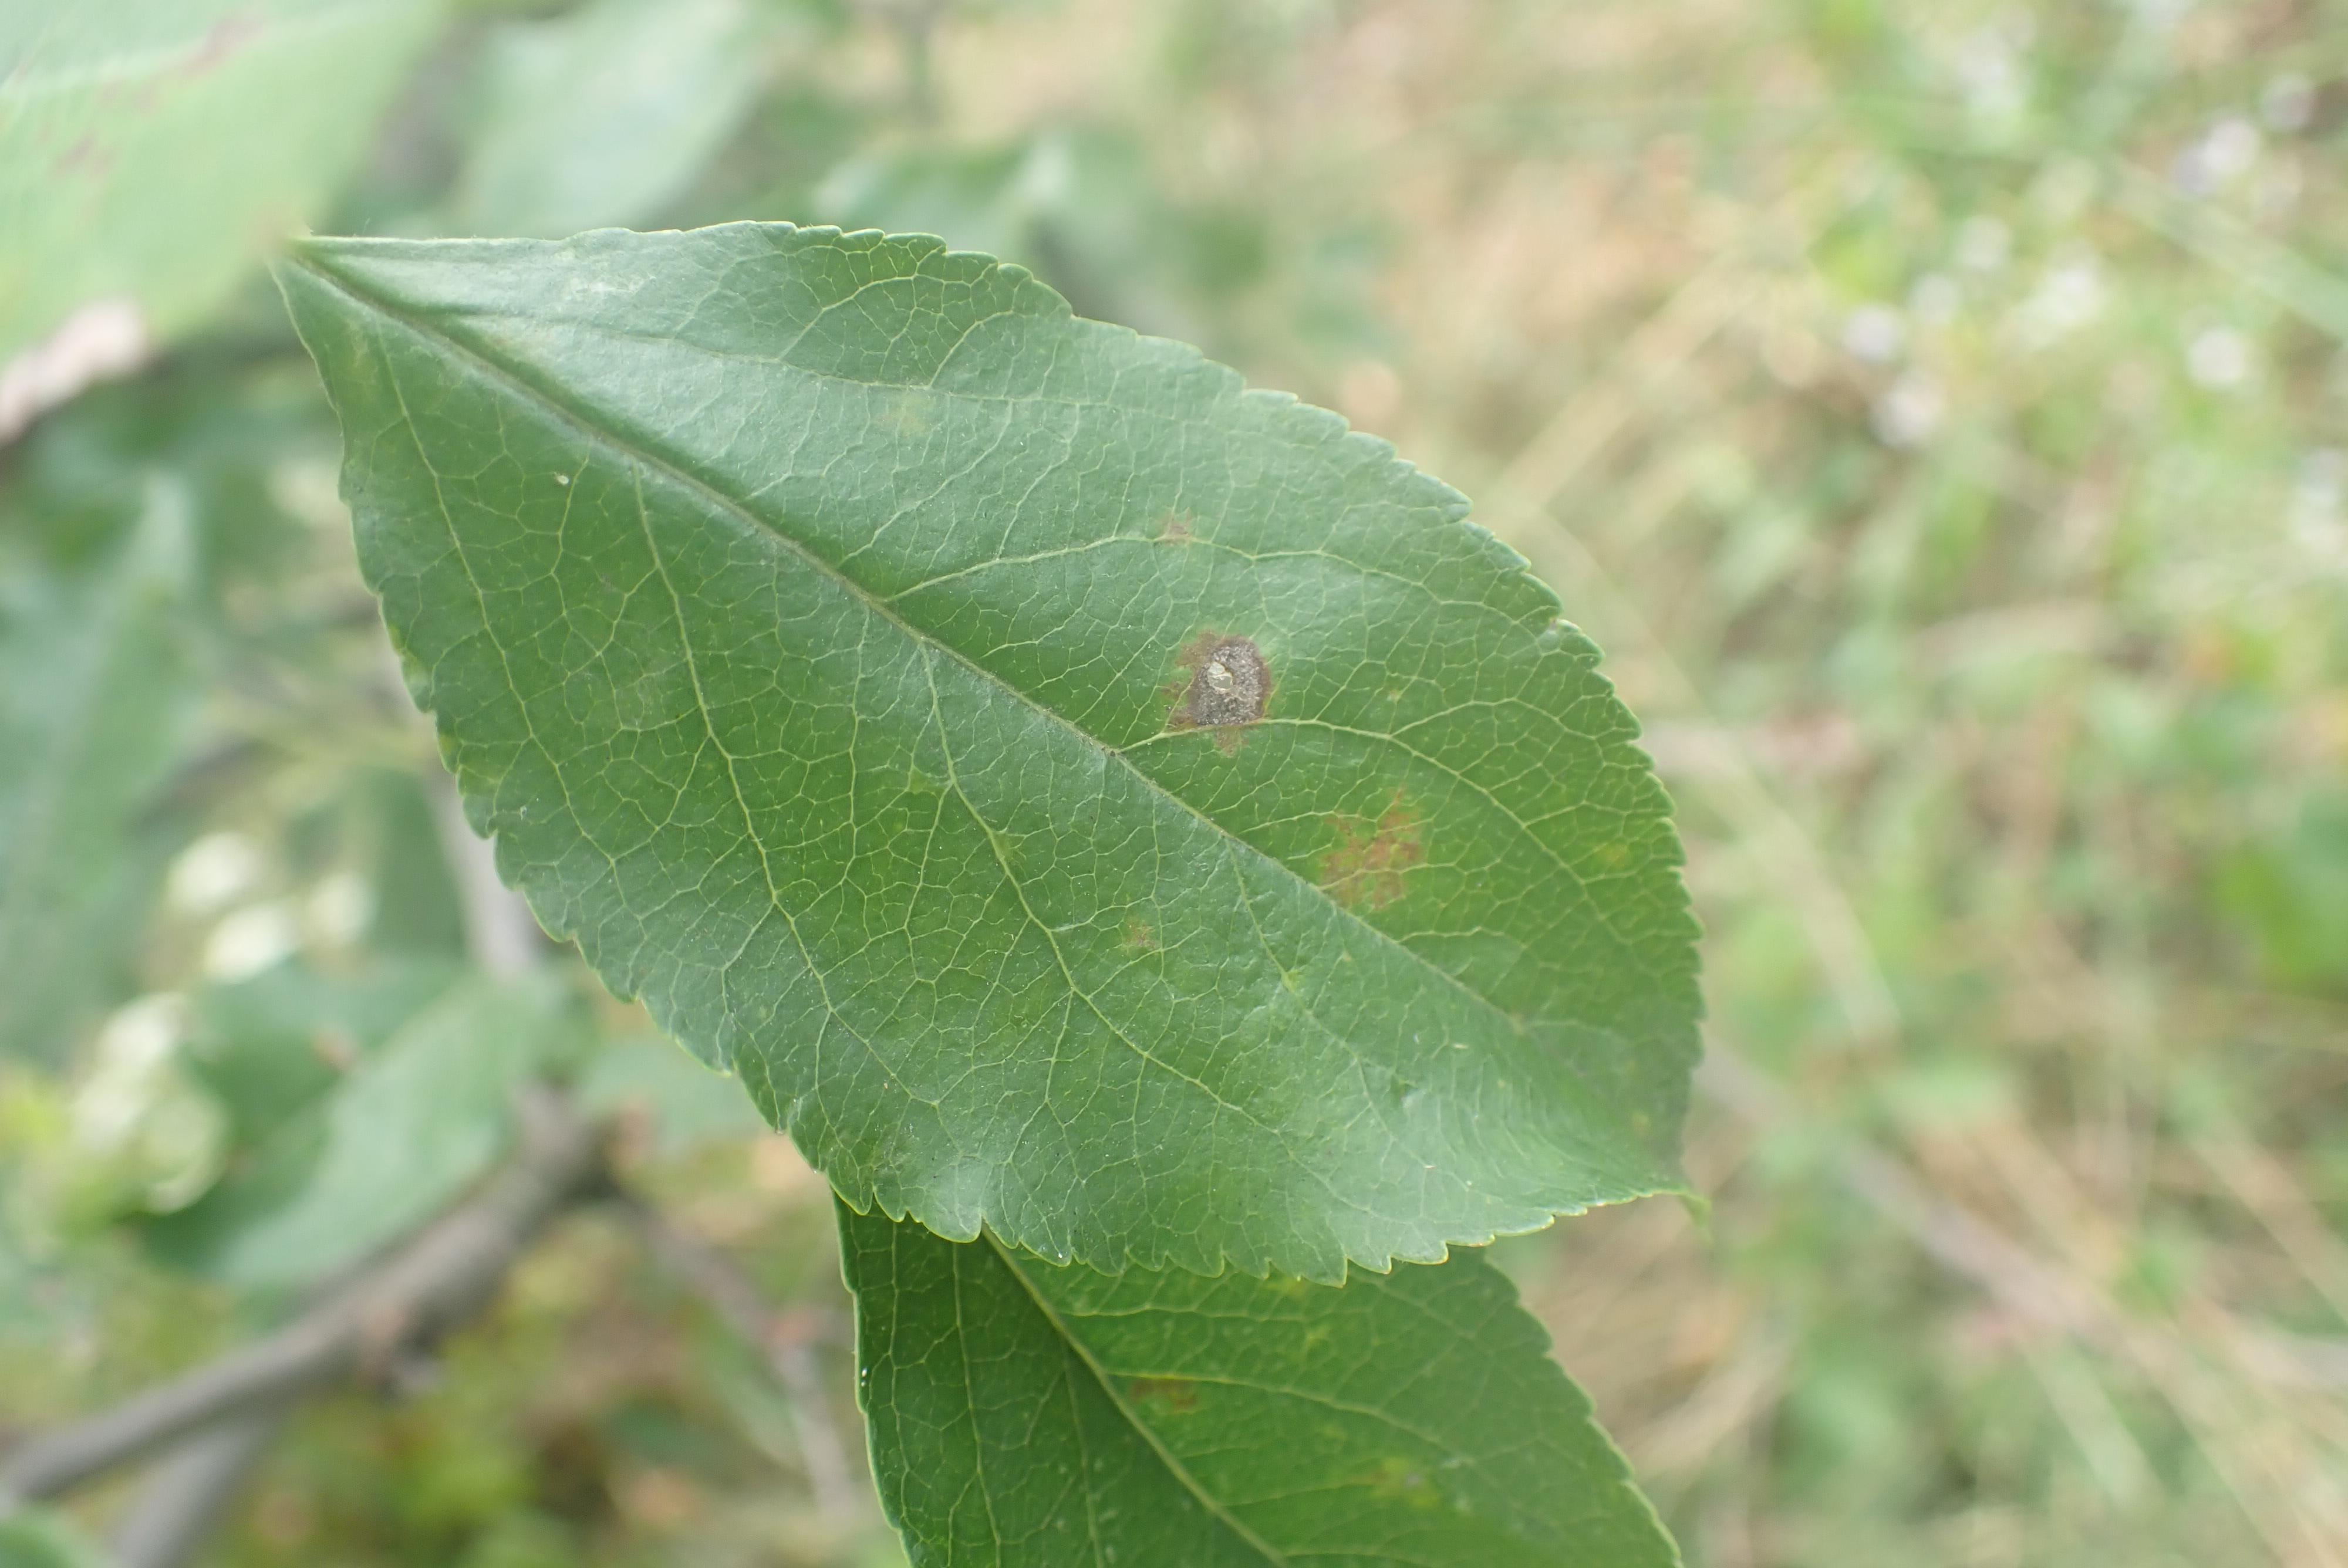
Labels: complex